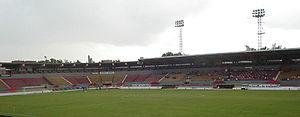
L'Estadio Tres de Marzo est un stade de football situé à Zapopan, ville jouxtant Guadalajara au Mexique.